Gorgasia

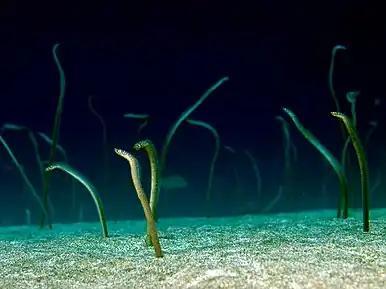
Garden Eels in Bali clustering their burrows during spawning

Adults will reproduce sexually with each other. When time for breeding, adults in genus "Gorgasia" will increase the density of their colonial living until their burrows begin to overlap one another. Males will compete for proximity to a female's burrow, often biting at each other's body and face and in rare instances mortally wounding one another.